List of governors and heads of state of Fiume

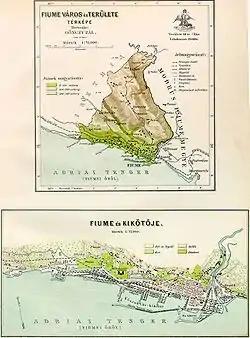
Territory of the corpus separatum before 1918.

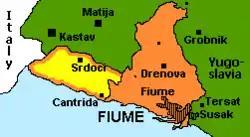
Territory of the Free State from 1920 to 1924.

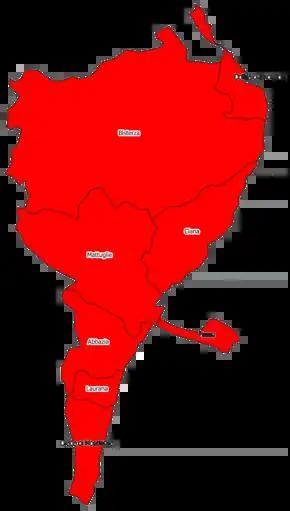
Territory of the Province of Fiume, 1924.

This is a list of governors of the Corpus separatum of Fiume (formally known as "City of Fiume and its district"), heads of state of the Free State of Fiume and prefects of the Province of Fiume (now modern Rijeka and its surrounding area, in Croatia).